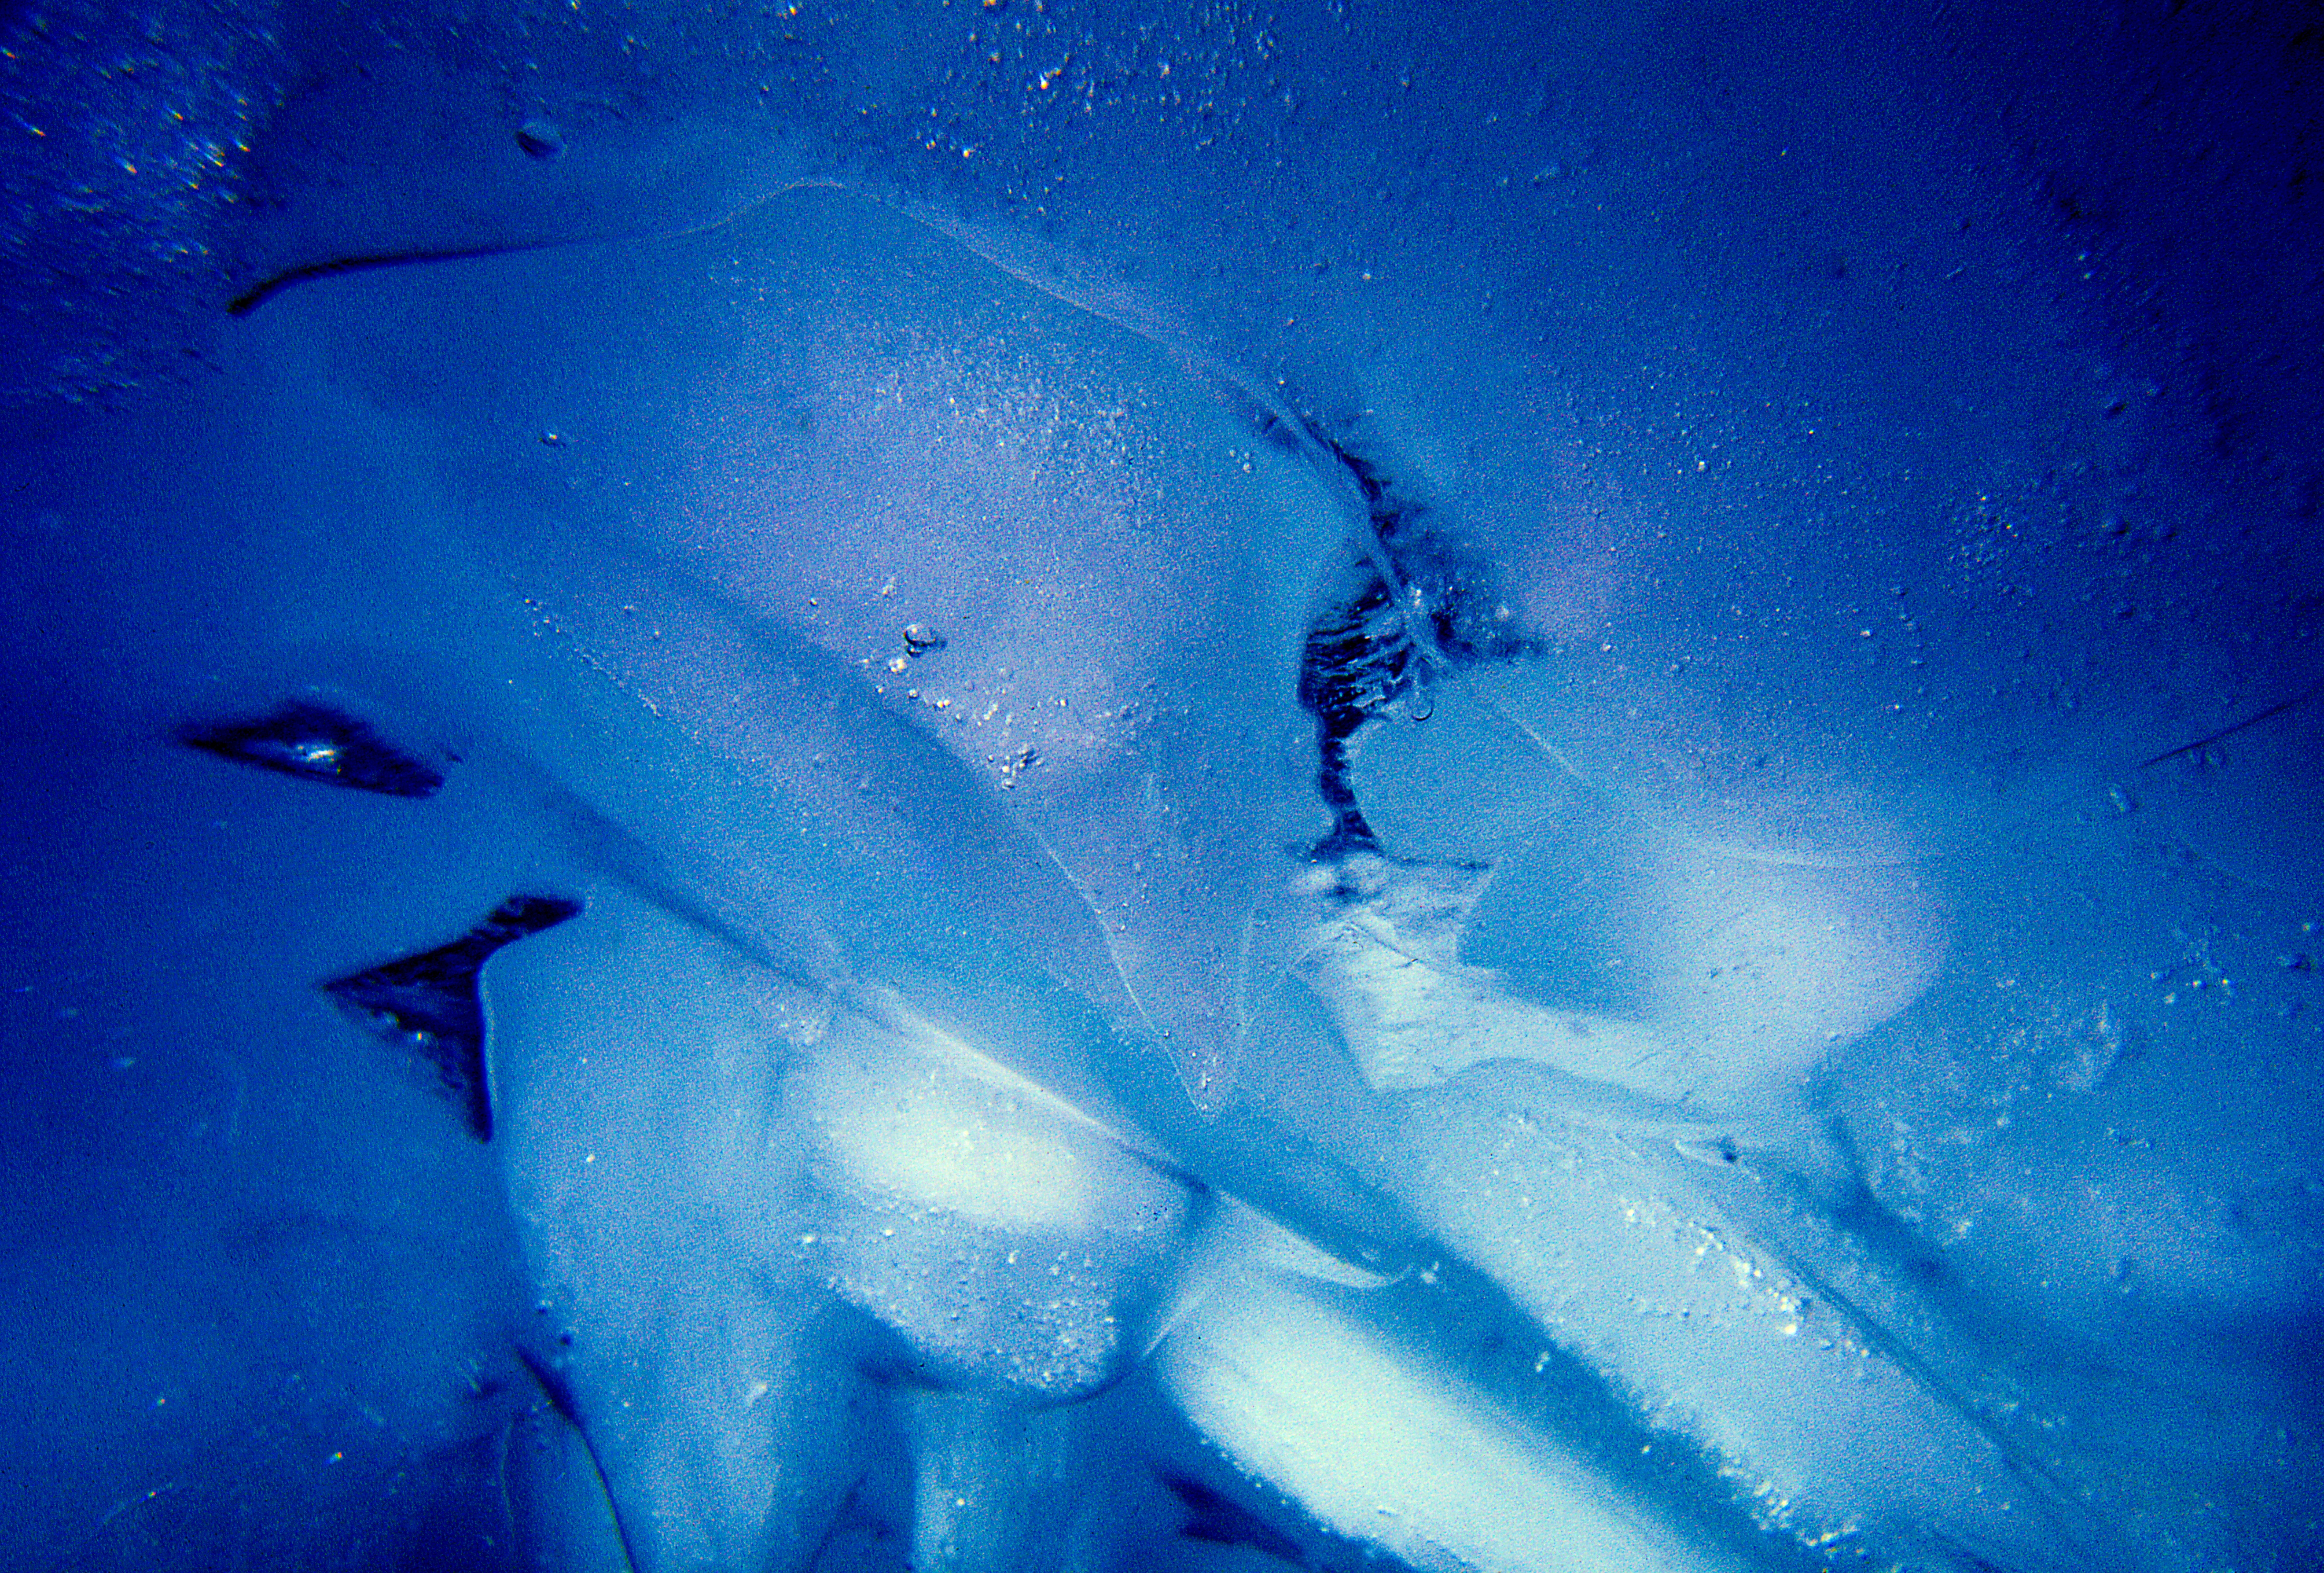
wave, underwater, ice, blue